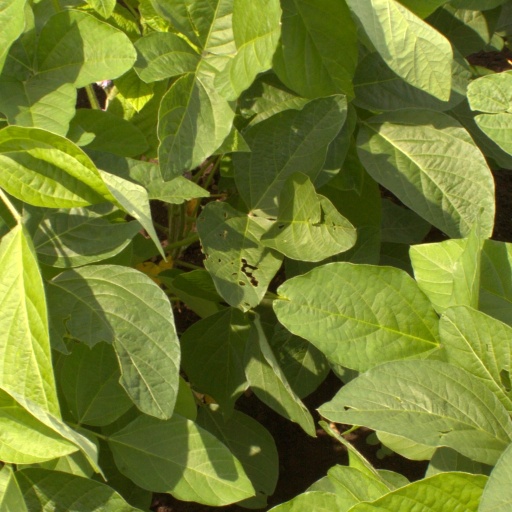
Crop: soybean